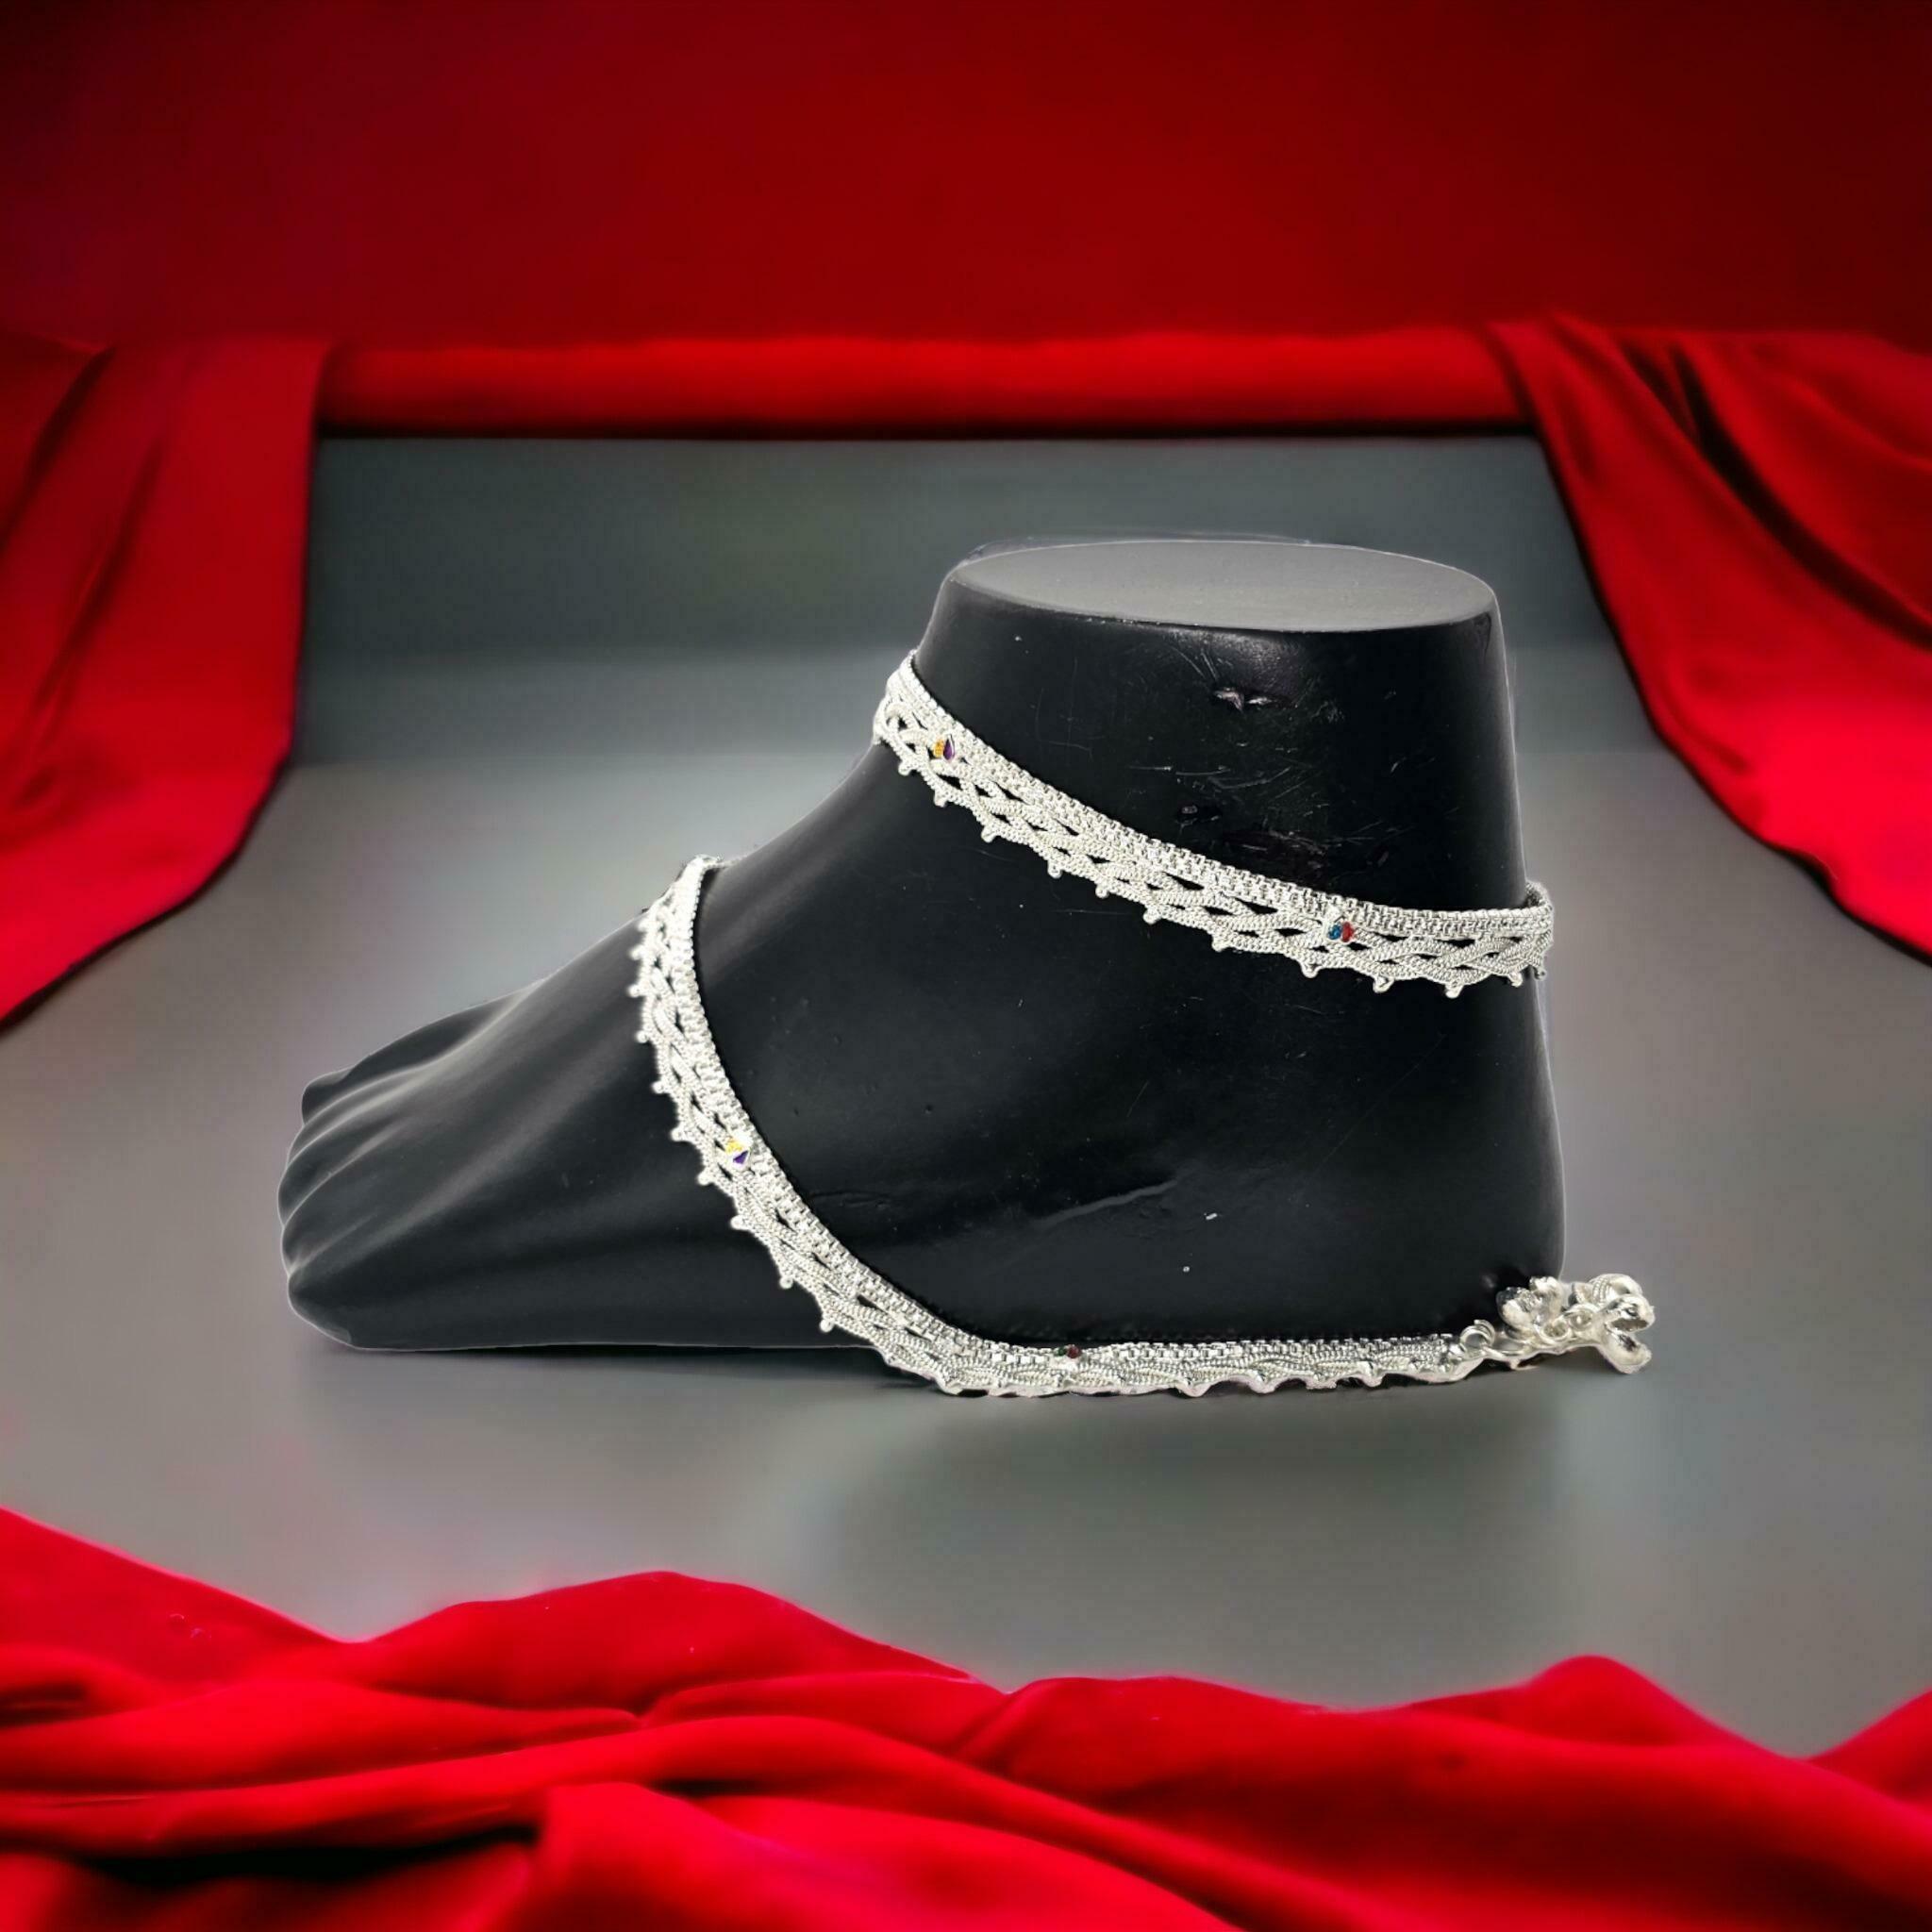
BR Ornaments A349 Alloy Anklet (Pack of 2)
Type: Anklet
Brand: BR Ornaments
Price: Rs. 299
 This silver anklet looks good with all indian outfitsor traditional outfits suitable girls and women of all ages. grab this pair of anklets, you will feel stylish ankle and shining silver anklet will make beautiful, you must buy the sns traders anklets you will never go wrong with the latest design, fancy anklets in silver jewellery.